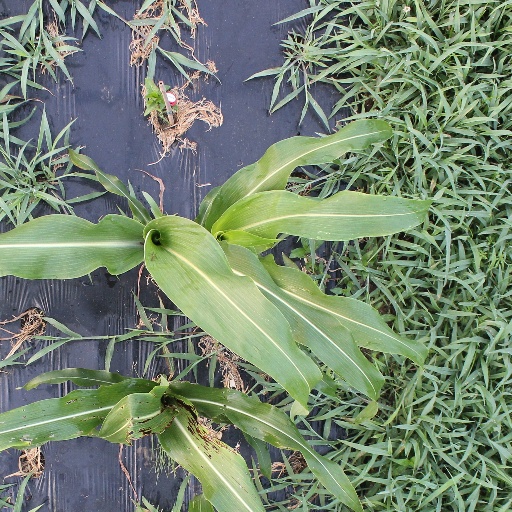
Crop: sorghum